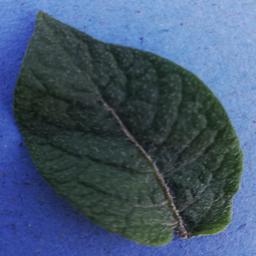
Label: Potato___Healthy